Norderoog

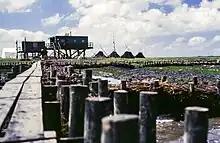
Jens Wand Hut and container shelter in 1989

Norderoog lies inside Protection Zone 1, the highest-level protective area of the Schleswig-Holstein Wadden Sea National Park. It has been an official nature reserve since 1939. However the island has been dedicated to birds ever since 1909 when Verein Jordsand bought it from farmer J. Feddersen for 12,000 German gold mark. Previously, Feddersen had made a living by collecting the birds' eggs and using the island to make hay. Jens Sörensen Wand frequently lived on Norderoog as a bird warden since 1909, and permanently from 1923 to 1950. The bird observatory at the Northeastern shore of Norderoog has been named after him.